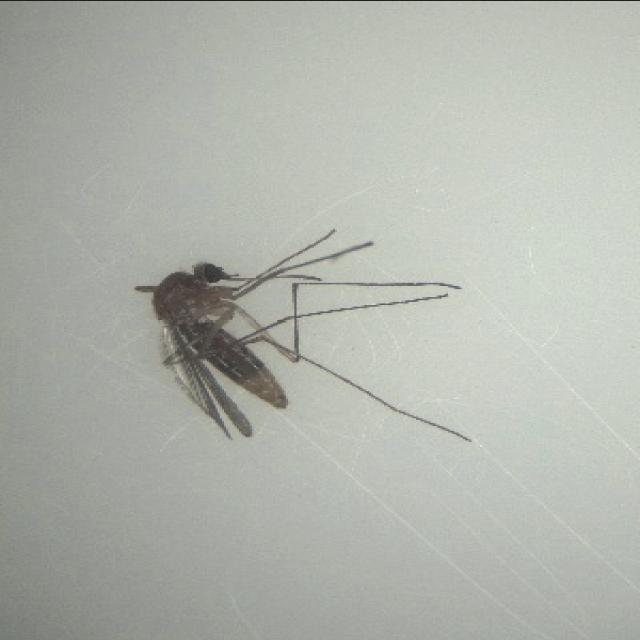
Species: culex_pipiens